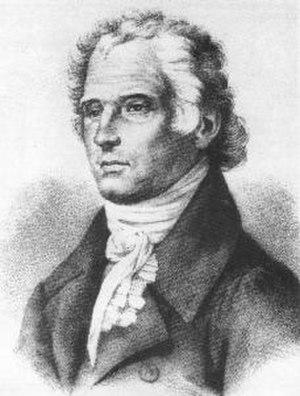
9 février : L'Ifigenia, opéra de Niccolò Jommelli, créé à Rome.